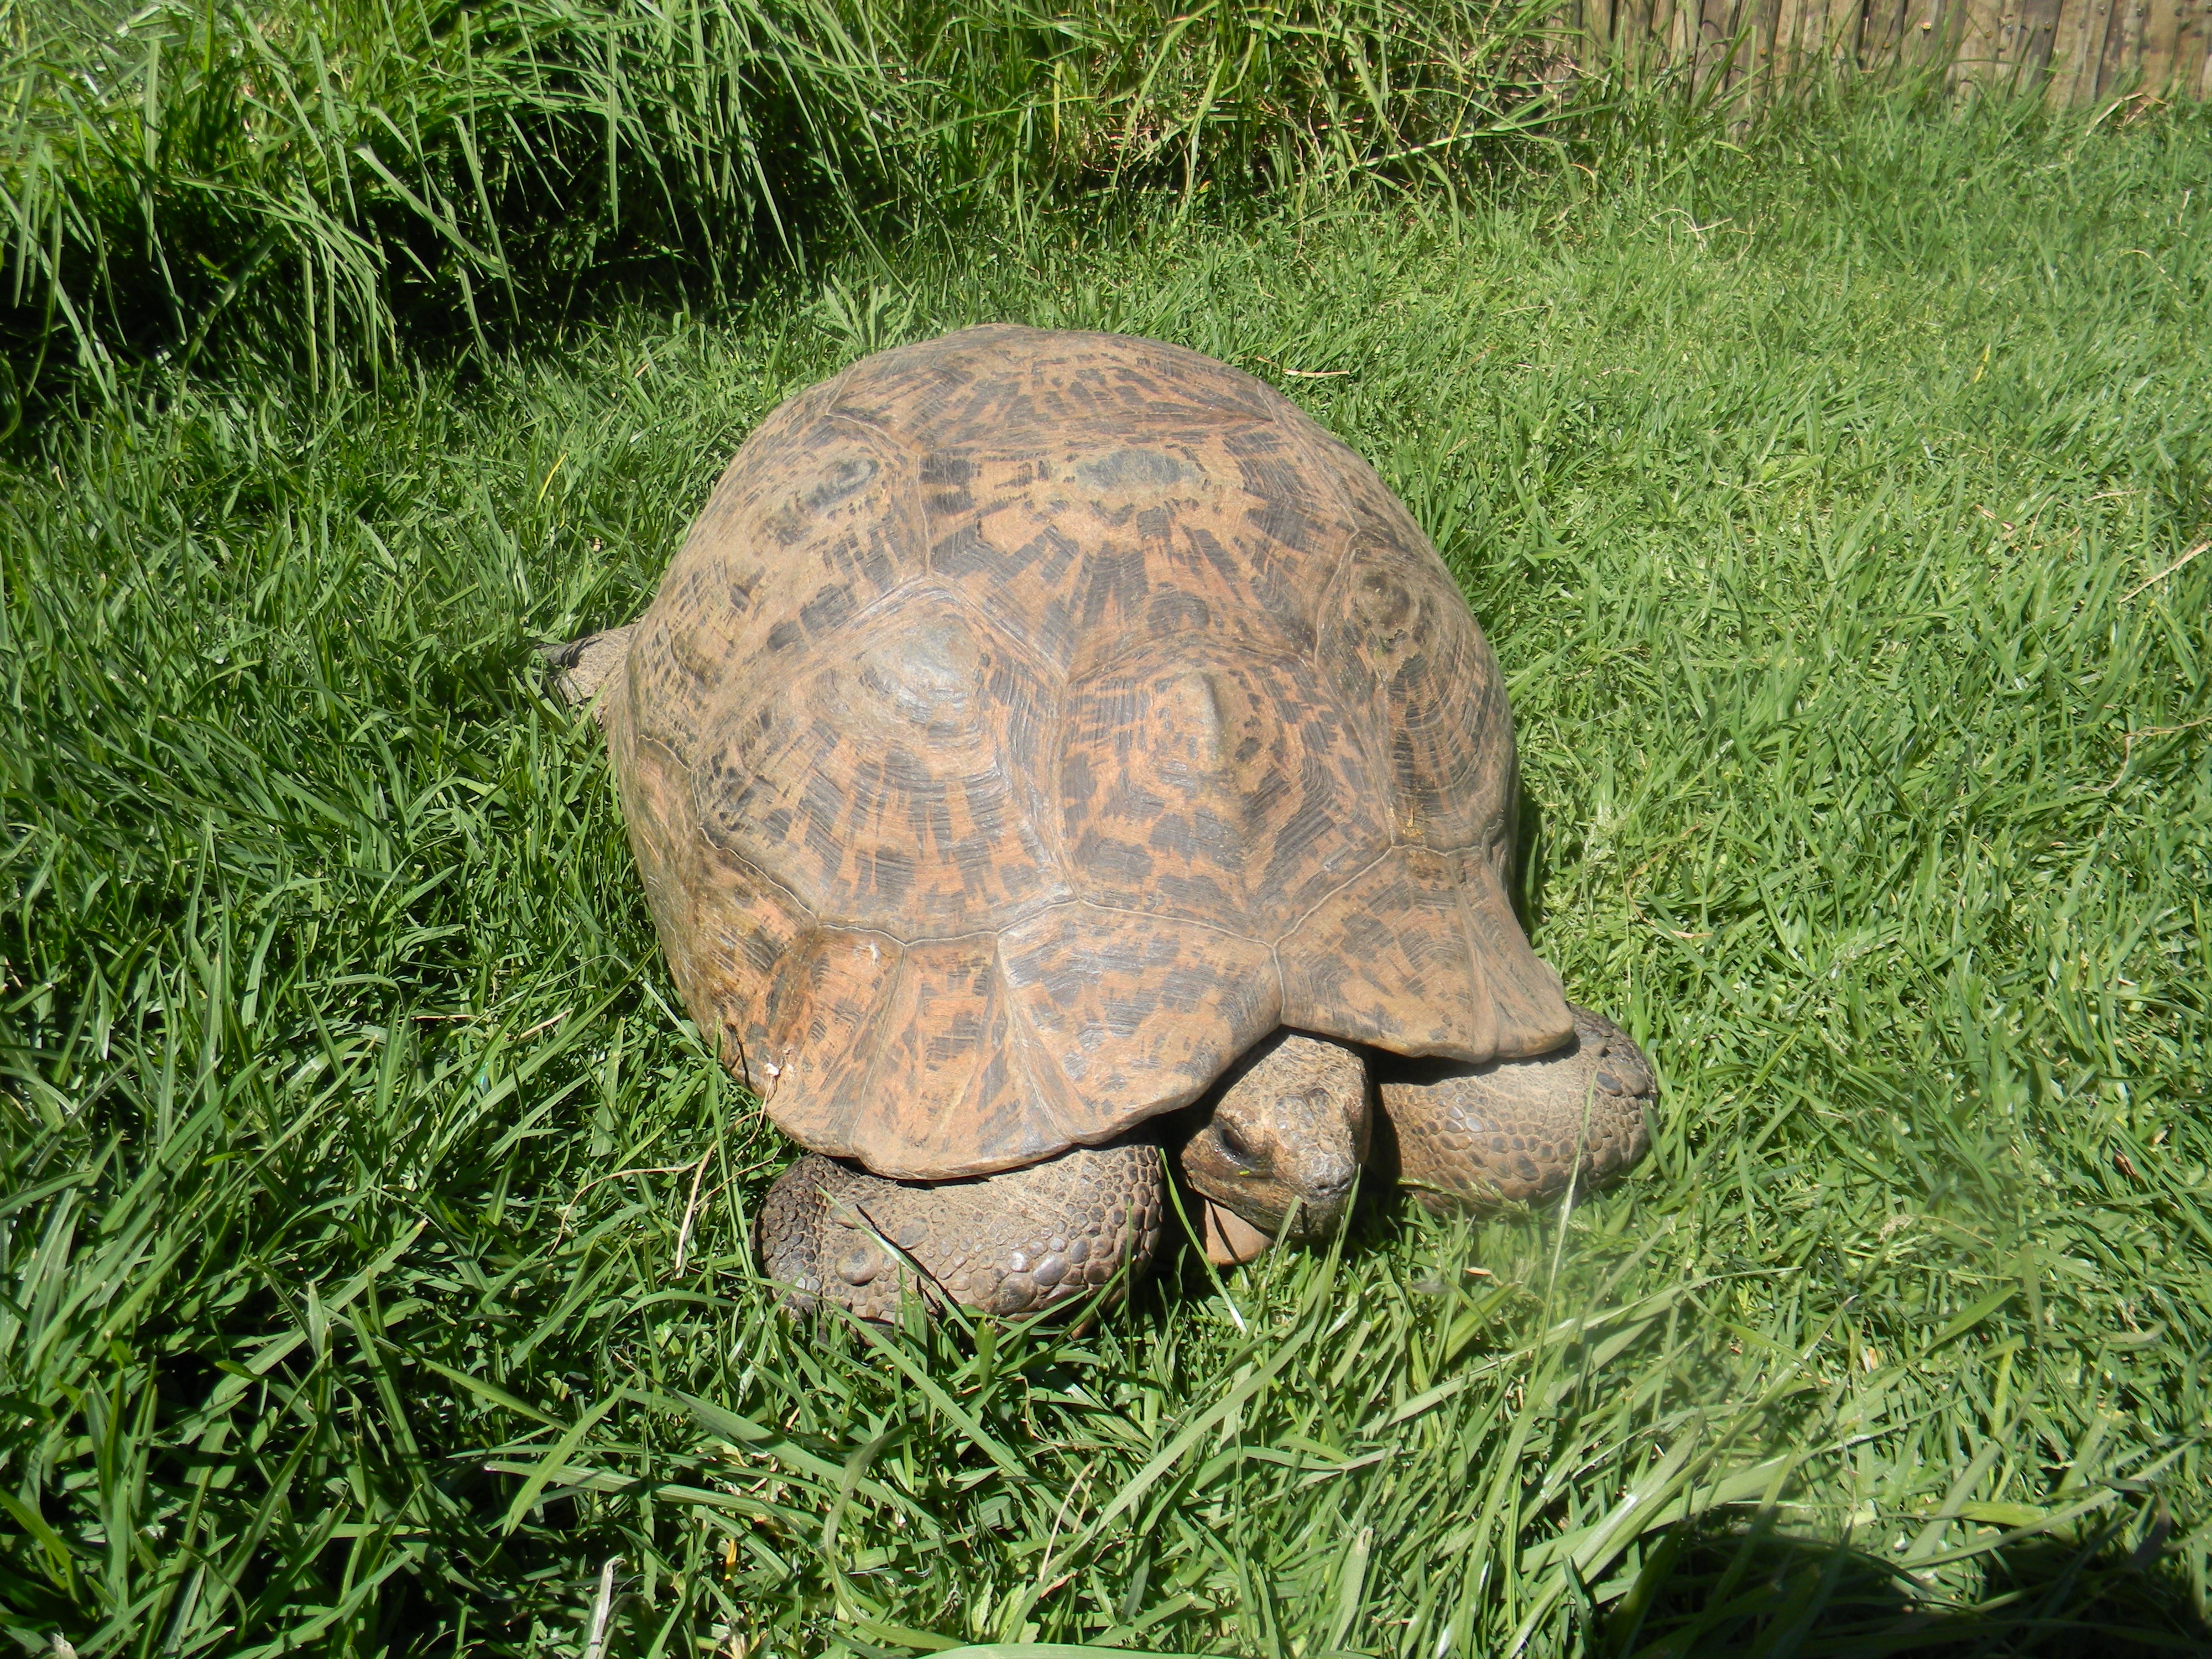
nature, grass, wildlife, turtle, reptile, fauna, shell, animals, tortoise, vertebrate, common snapping turtle, emydidae